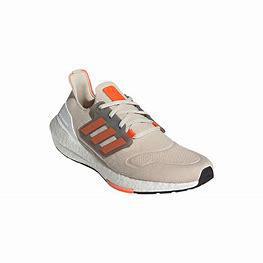
Brand: Adidas
Model: Ultraboost 22 Lauf